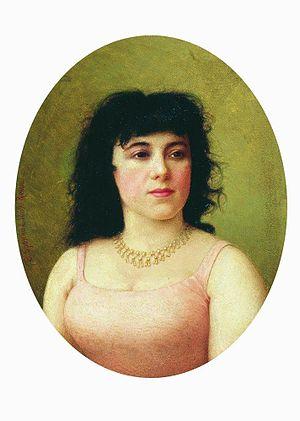
Virginia Zucchi, née le 10 février 1849 à Parme et morte le 9 octobre 1930 à Nice, est une danseuse classique italienne.